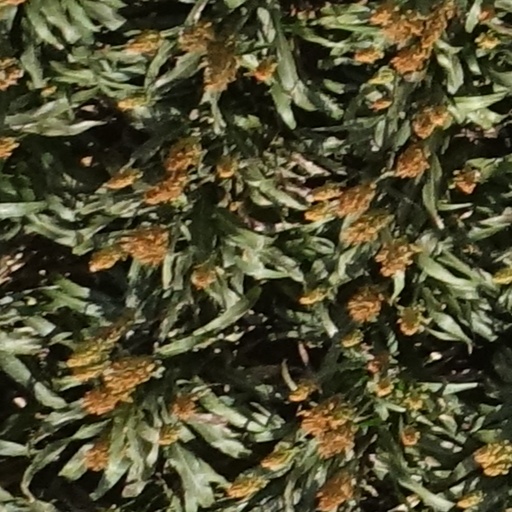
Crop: sorghum